Potosí

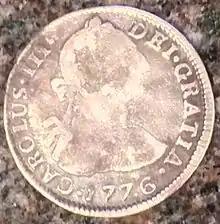
A Spanish colonial two-reales piece ("two bits") from the Potosí Mint

There is no authoritative etymology for the word "Potosí". According to legend, in about 1462, Huayna Capac, the eleventh Sapa Inca of what by then was known as the Inca Empire "set out for Ccolque Porco and Andaccaua, the location of his mines from which were taken innumerable arrobas of silver" (an arroba is a Spanish unit of weight equivalent to approximately ). Before leaving there, he saw Potosí, and admiring its beauty and grandeur, he said (speaking to those of his Court):